Misfortune (novel)

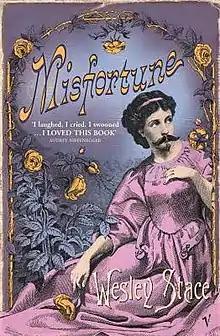
Book Cover

Misfortune, is the 2005 debut novel by Wesley Stace. The "Victorian" novel revolves around a cross-dressing heir/heiress. The book was one of the "Washington Post"'s Books of the Year and chosen by Amazon.com as one of the Ten Best Novels of 2005. It was also nominated for the Guardian First Book Award, and shortlisted for both the Commonwealth Writers Prize and the James Tiptree, Jr. Award. The author, better known as singer-songwriter John Wesley Harding, recorded the traditional ballads and folk songs in the book on The Love Hall Tryst's 2005 album "Songs of Misfortune".